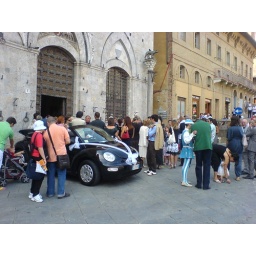
Check out the boy dressed in blue and white jester outfit.